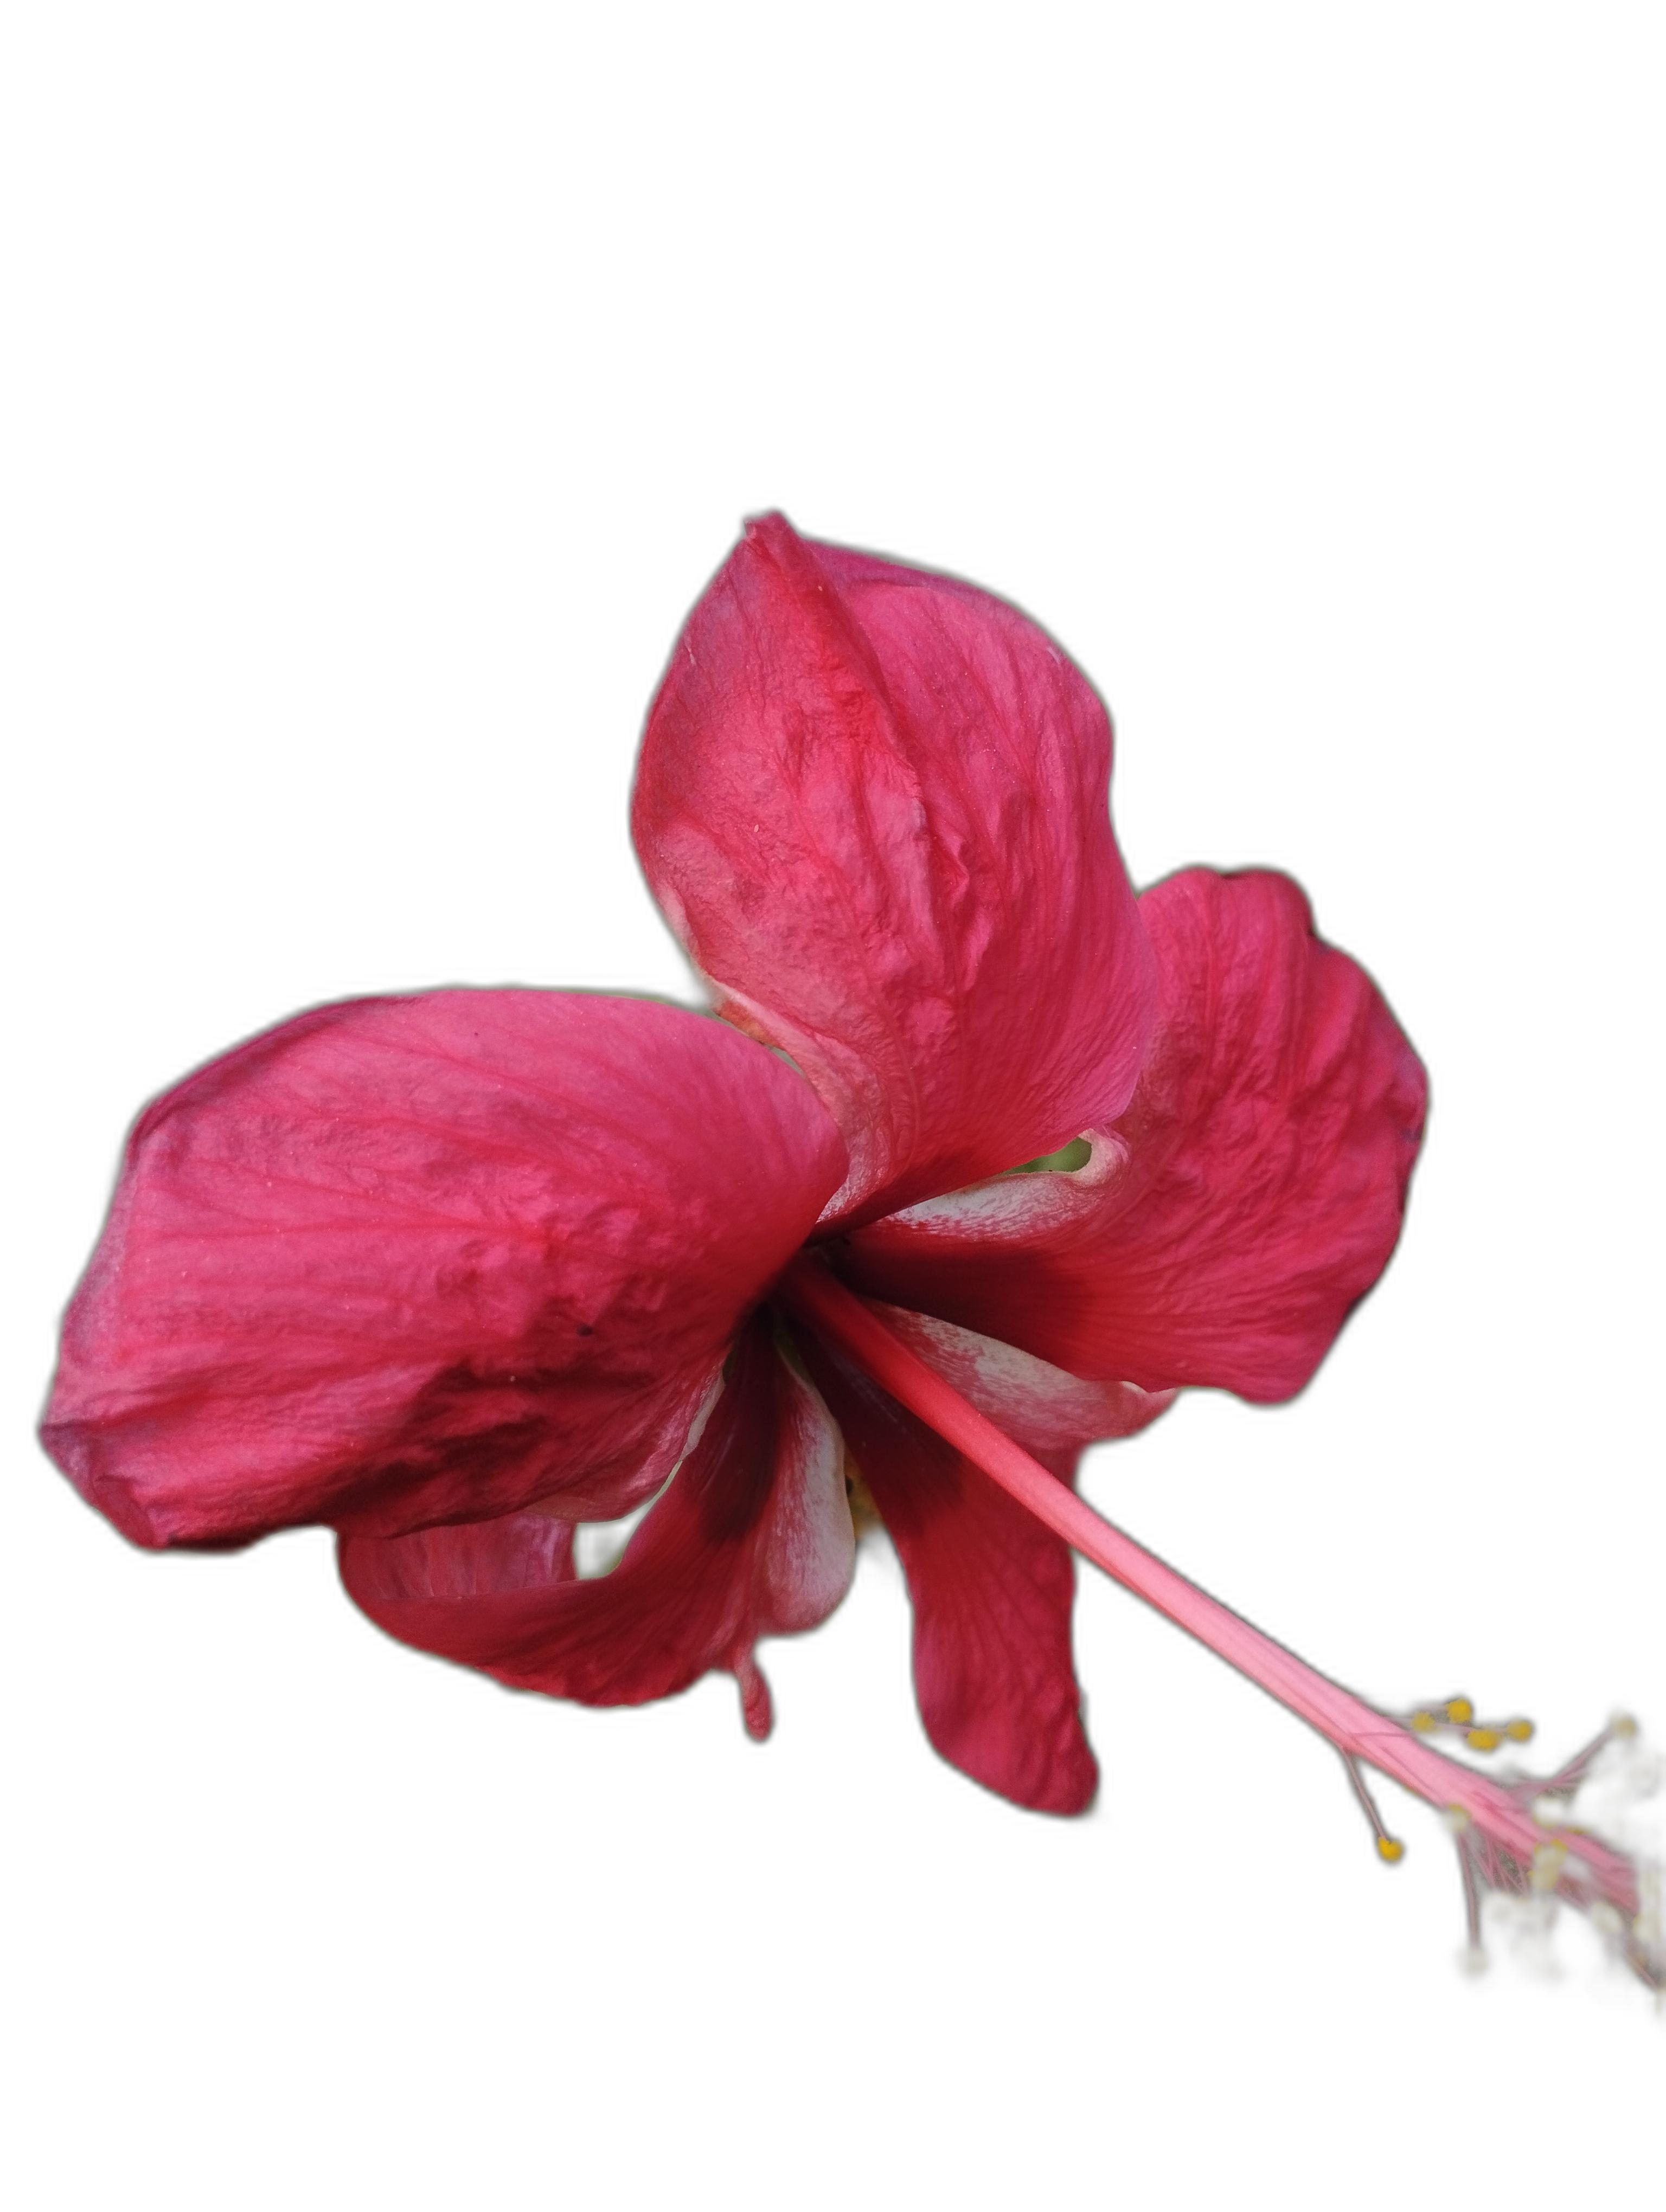
Label: Hibiscus